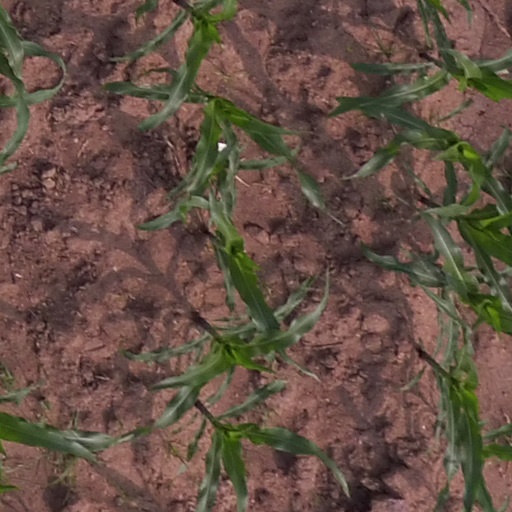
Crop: maize; corn